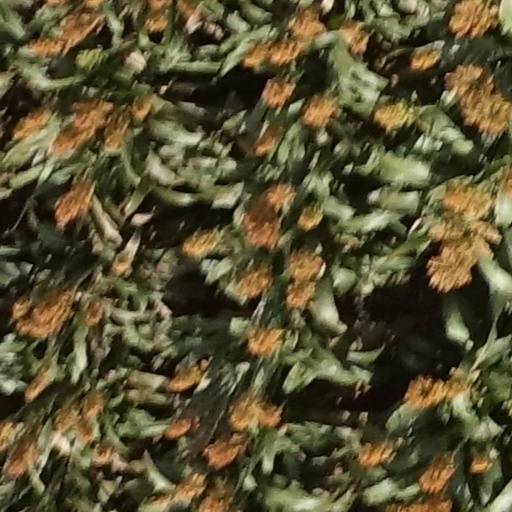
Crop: sorghum